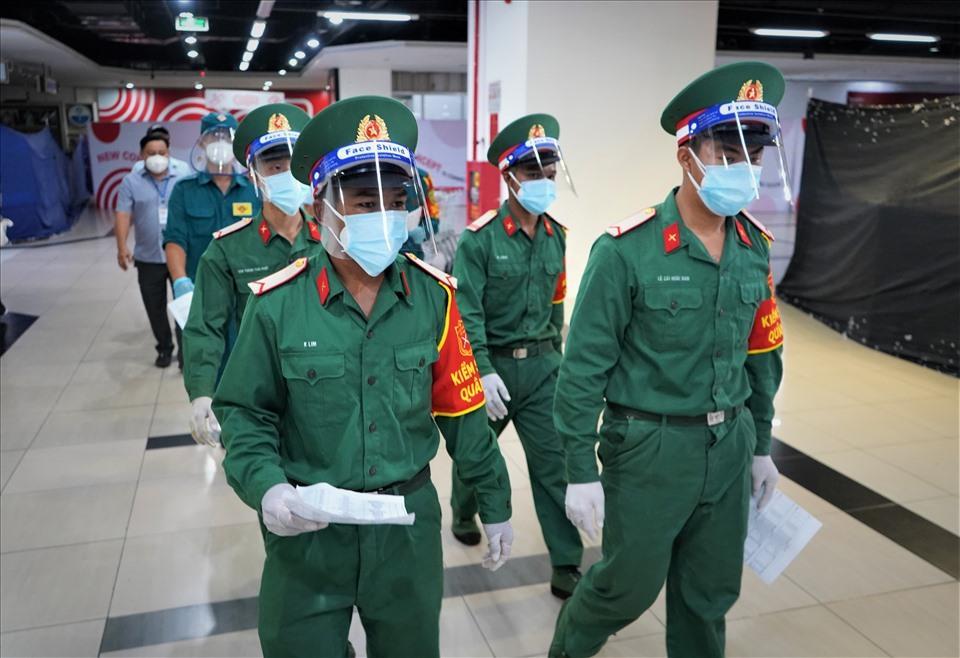
có một vài đồng chí bộ đội đang di chuyển ở gần nhau